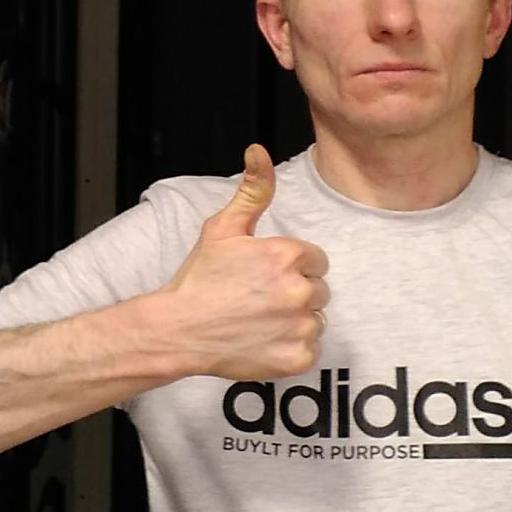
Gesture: like